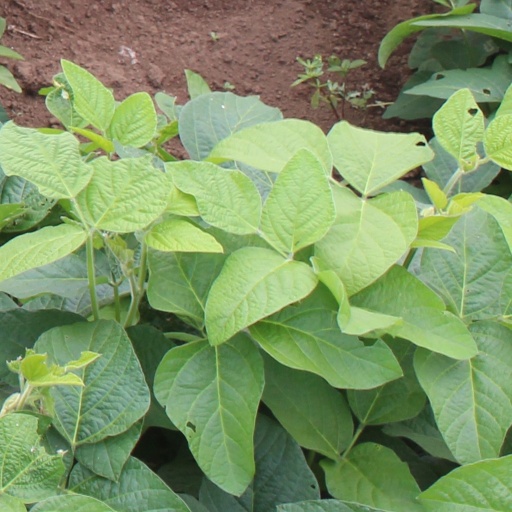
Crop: soybean